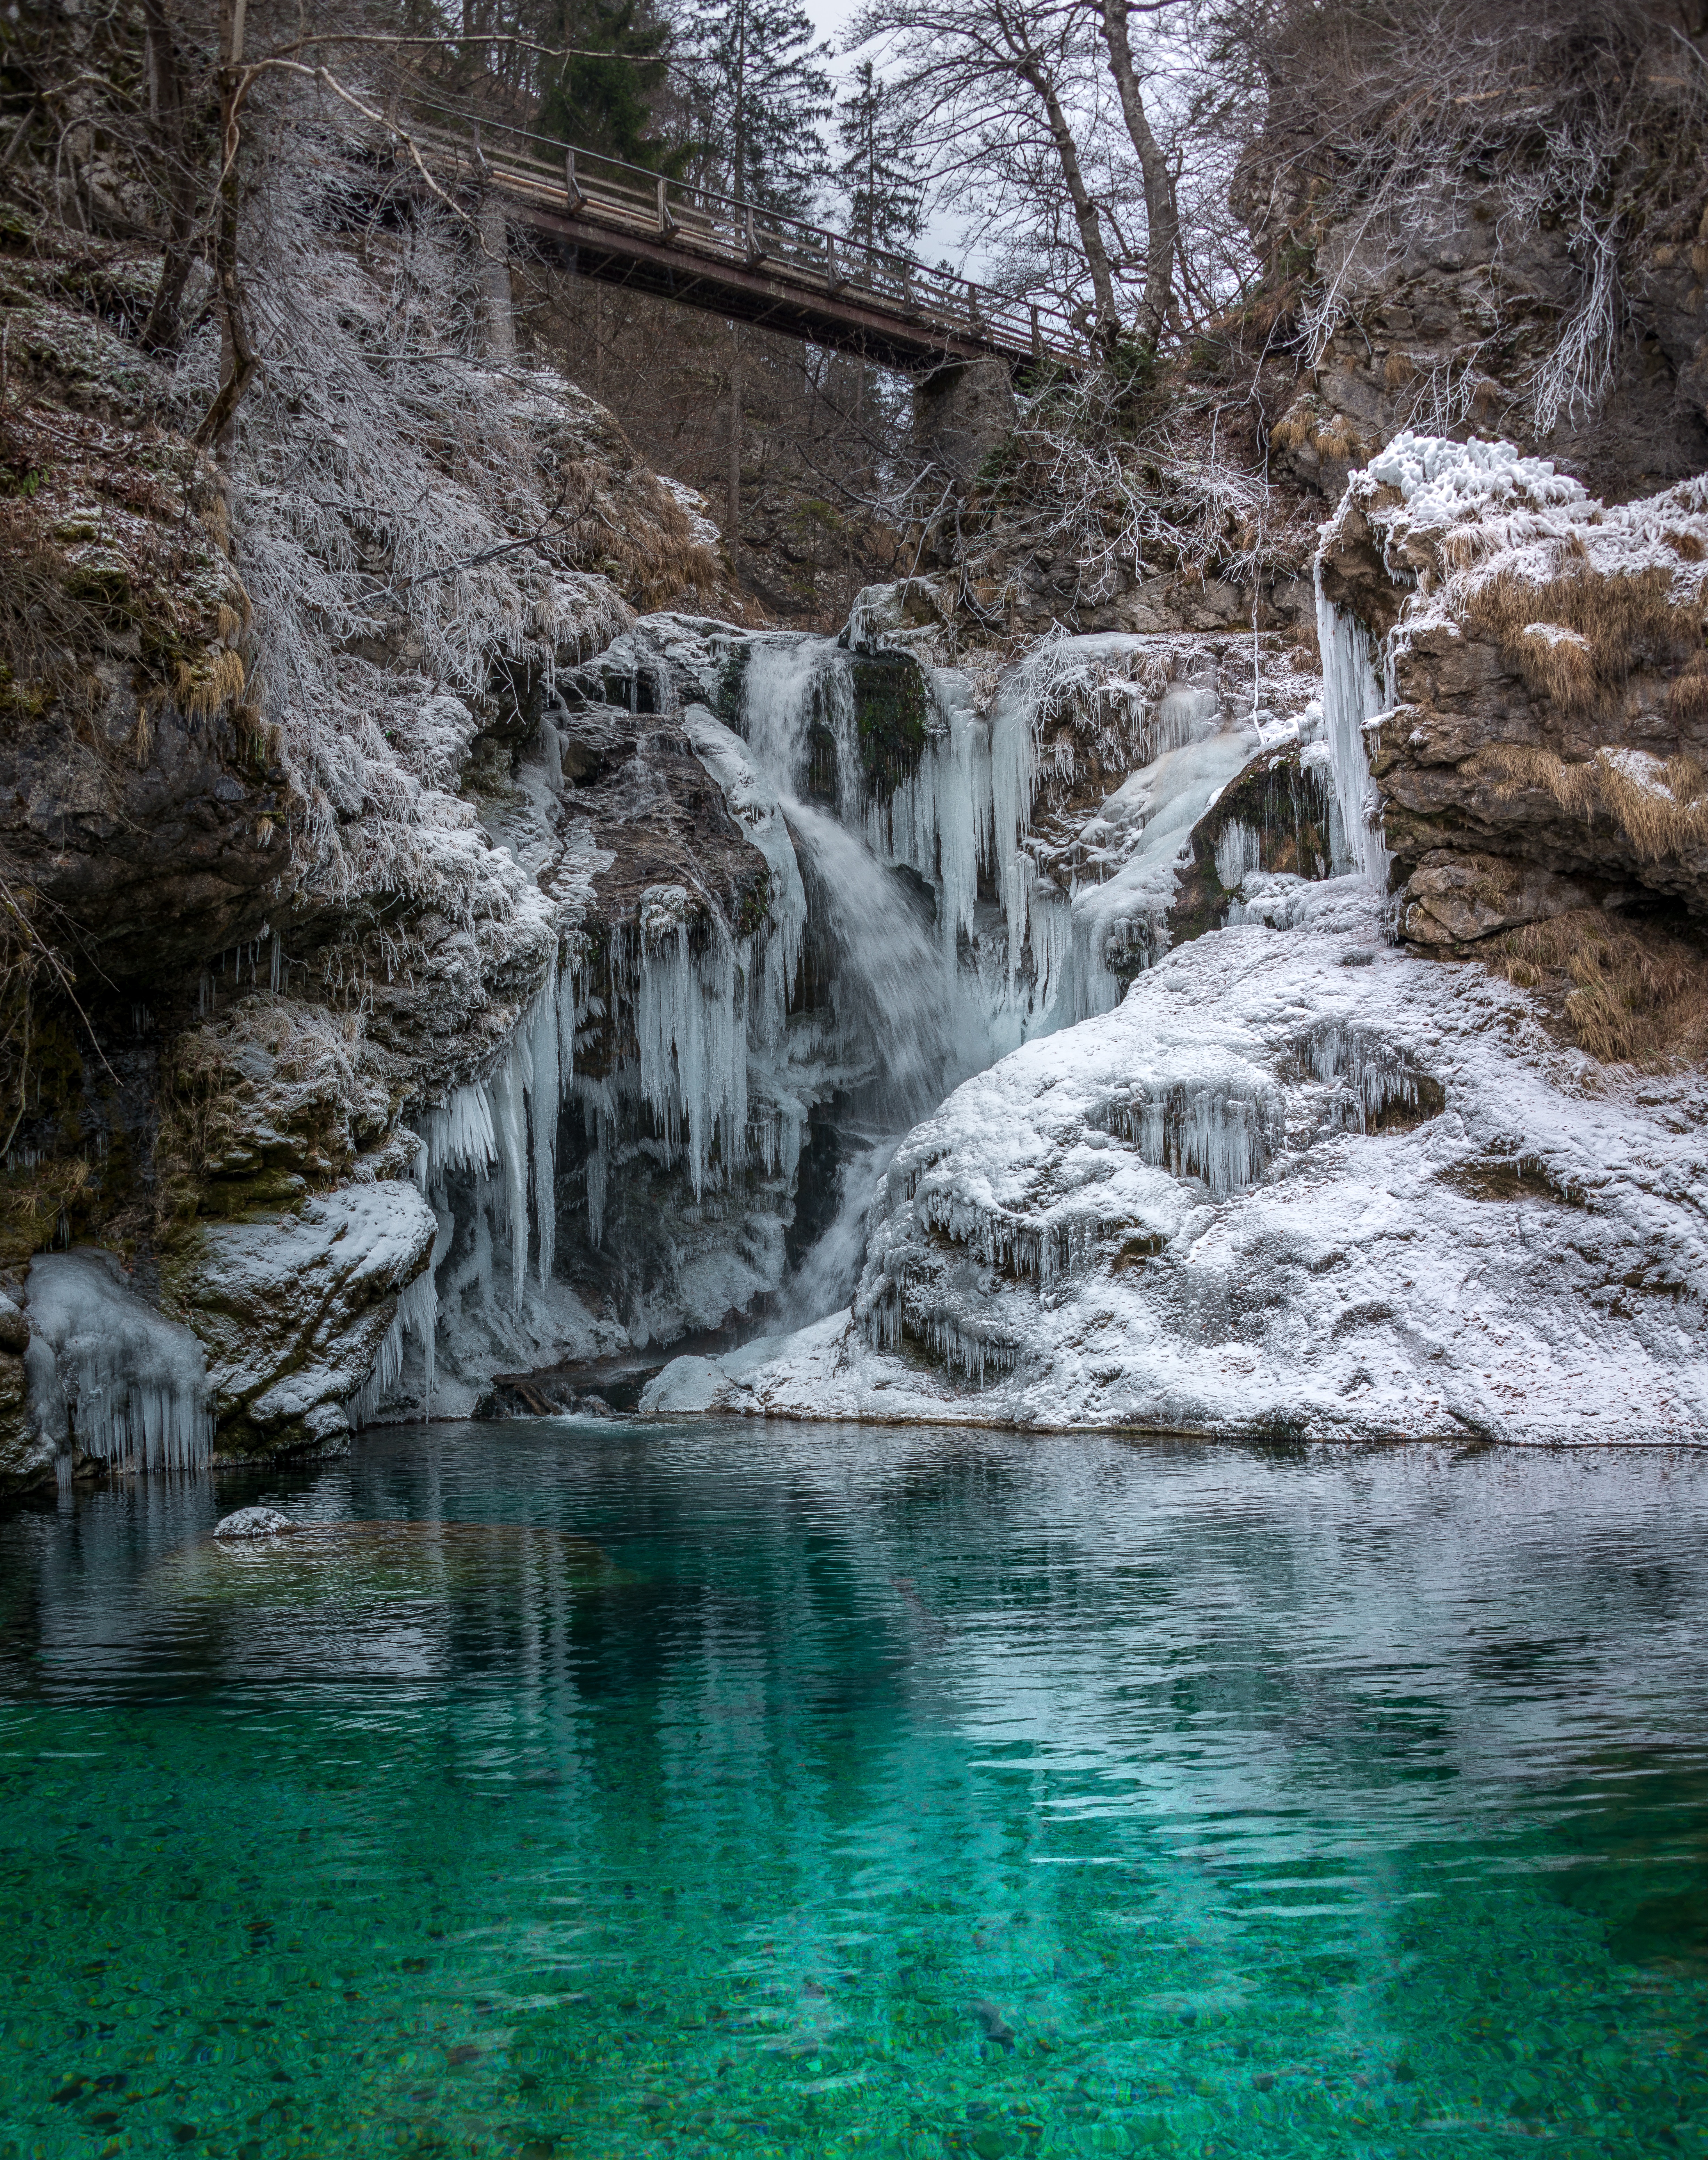
water, nature, rock, waterfall, winter, river, stream, ice, rapid, body of water, water feature